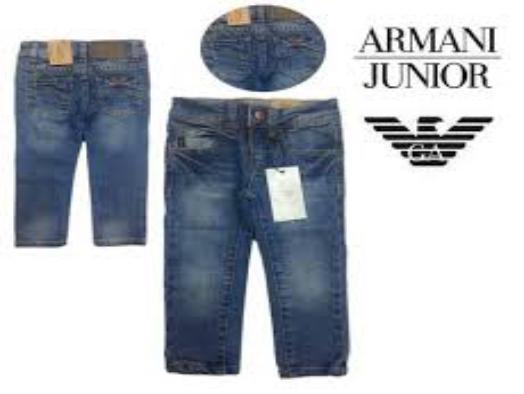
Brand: Armani Junior
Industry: Clothes